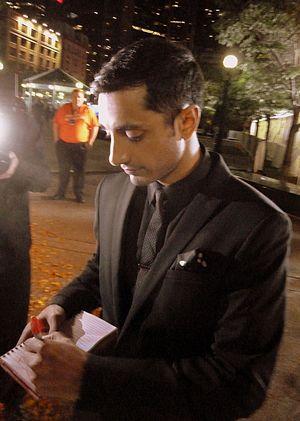
L'Intégriste malgré lui est un film américano-britannico-qatari réalisé par Mira Nair, sorti en 2012.